Irish clans

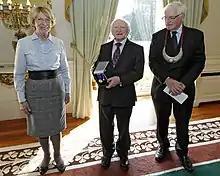
President of Ireland, Michael D. Higgins, centre, receives the Order of Clans of Ireland from Michael J. Egan, right, Cathoirleach of Clans of Ireland

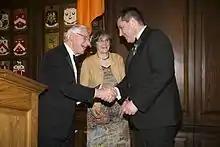
James O'Higgins Norman receives a presentation from the "Prince" of the Ó Murchadha (Murphy) Clan at Annual Clans Dinner in the Mansion House Dublin, April 2014.

Clans of Ireland is an Irish non-governmental organisation established in 1989 with the aim of authenticating, representing and co-ordinating the activities of modern Irish clan organisations. It has operated under the patronage of the President of Ireland since 2012, and is accredited as a "civil society NGO" by the United Nations. It performs research, promotes clan rallies, and advances DNA studies.